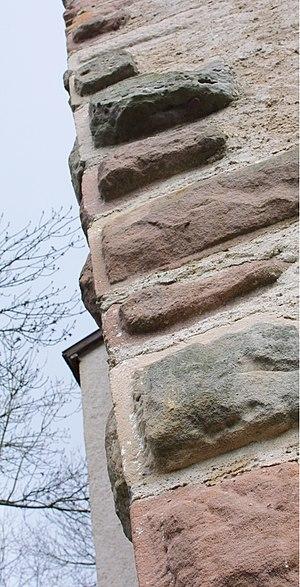
Le bossage est une saillie sur la pierre du château de Hartmannswiller.
Le château de Hartmannswiller est situé sur la commune de Hartmannswiller dans le département du Haut-Rhin.